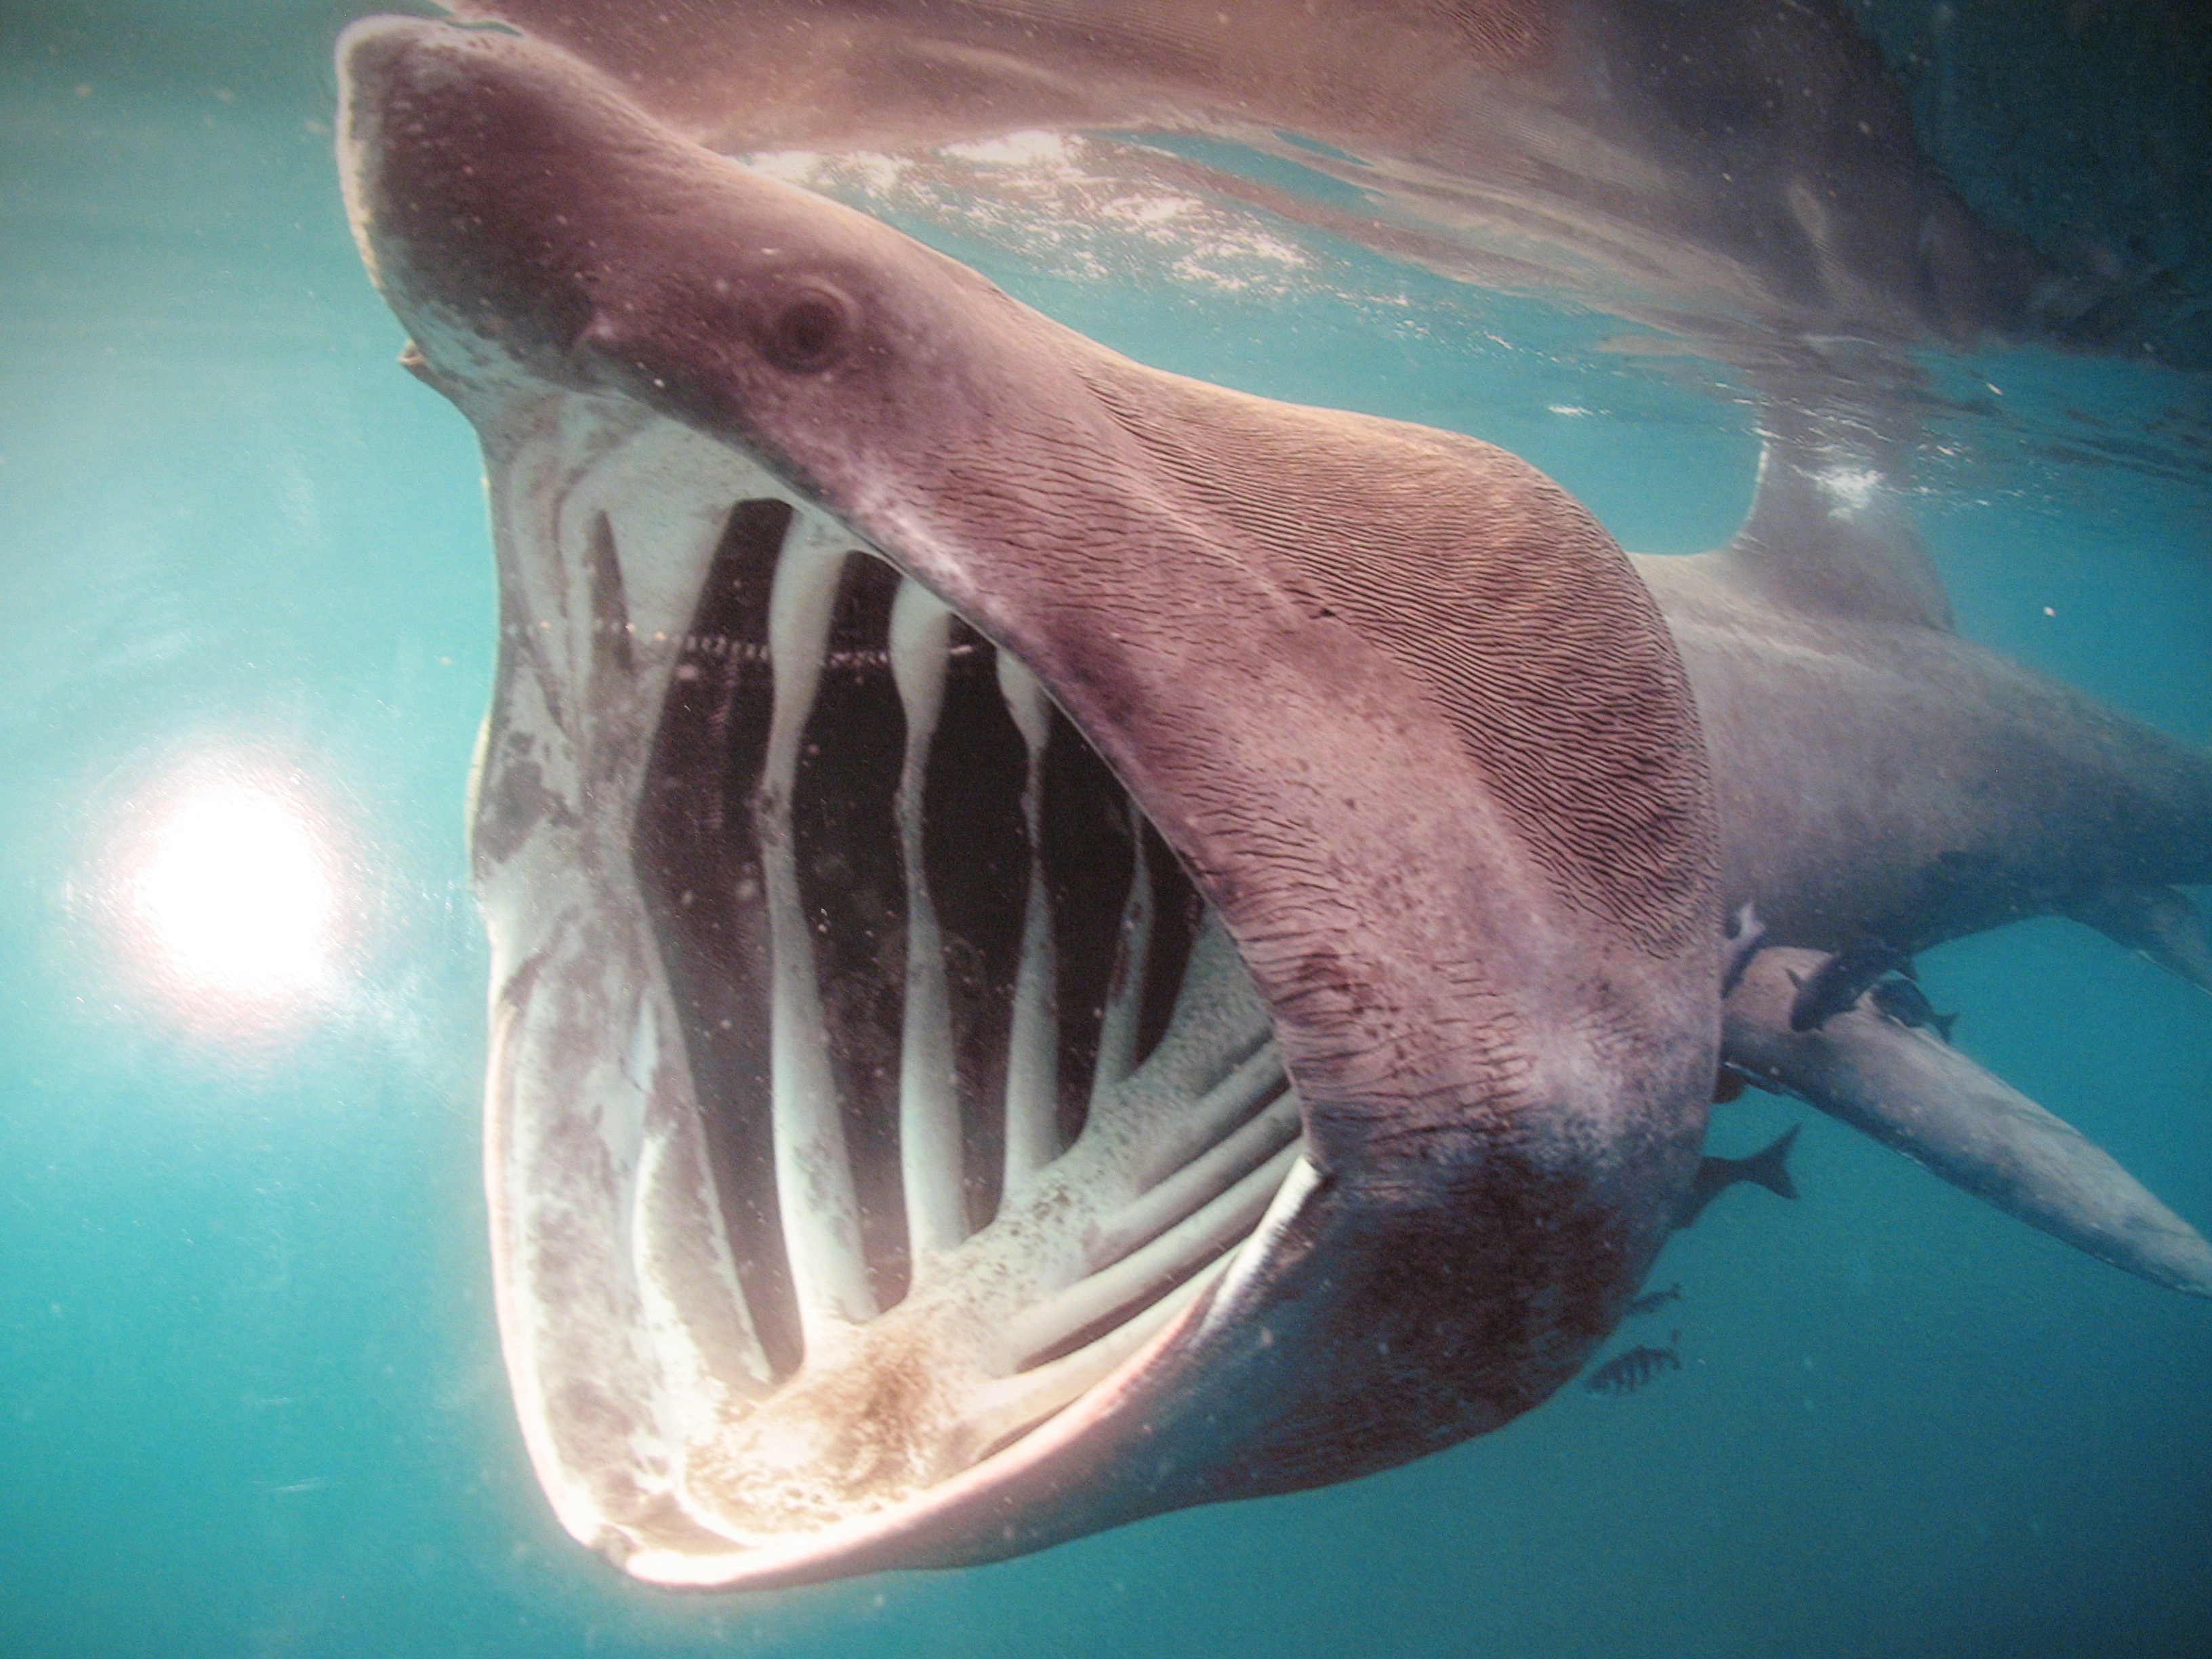
sea, water, nature, ocean, animal, wildlife, underwater, biology, aquatic, predator, fish, shark, life, mouth, fin, marine, danger, vertebrate, creature, large, species, saltwater, organism, marine mammal, marine biology, requiem shark, tiger shark, cartilaginous fish, great white shark, lamniformes